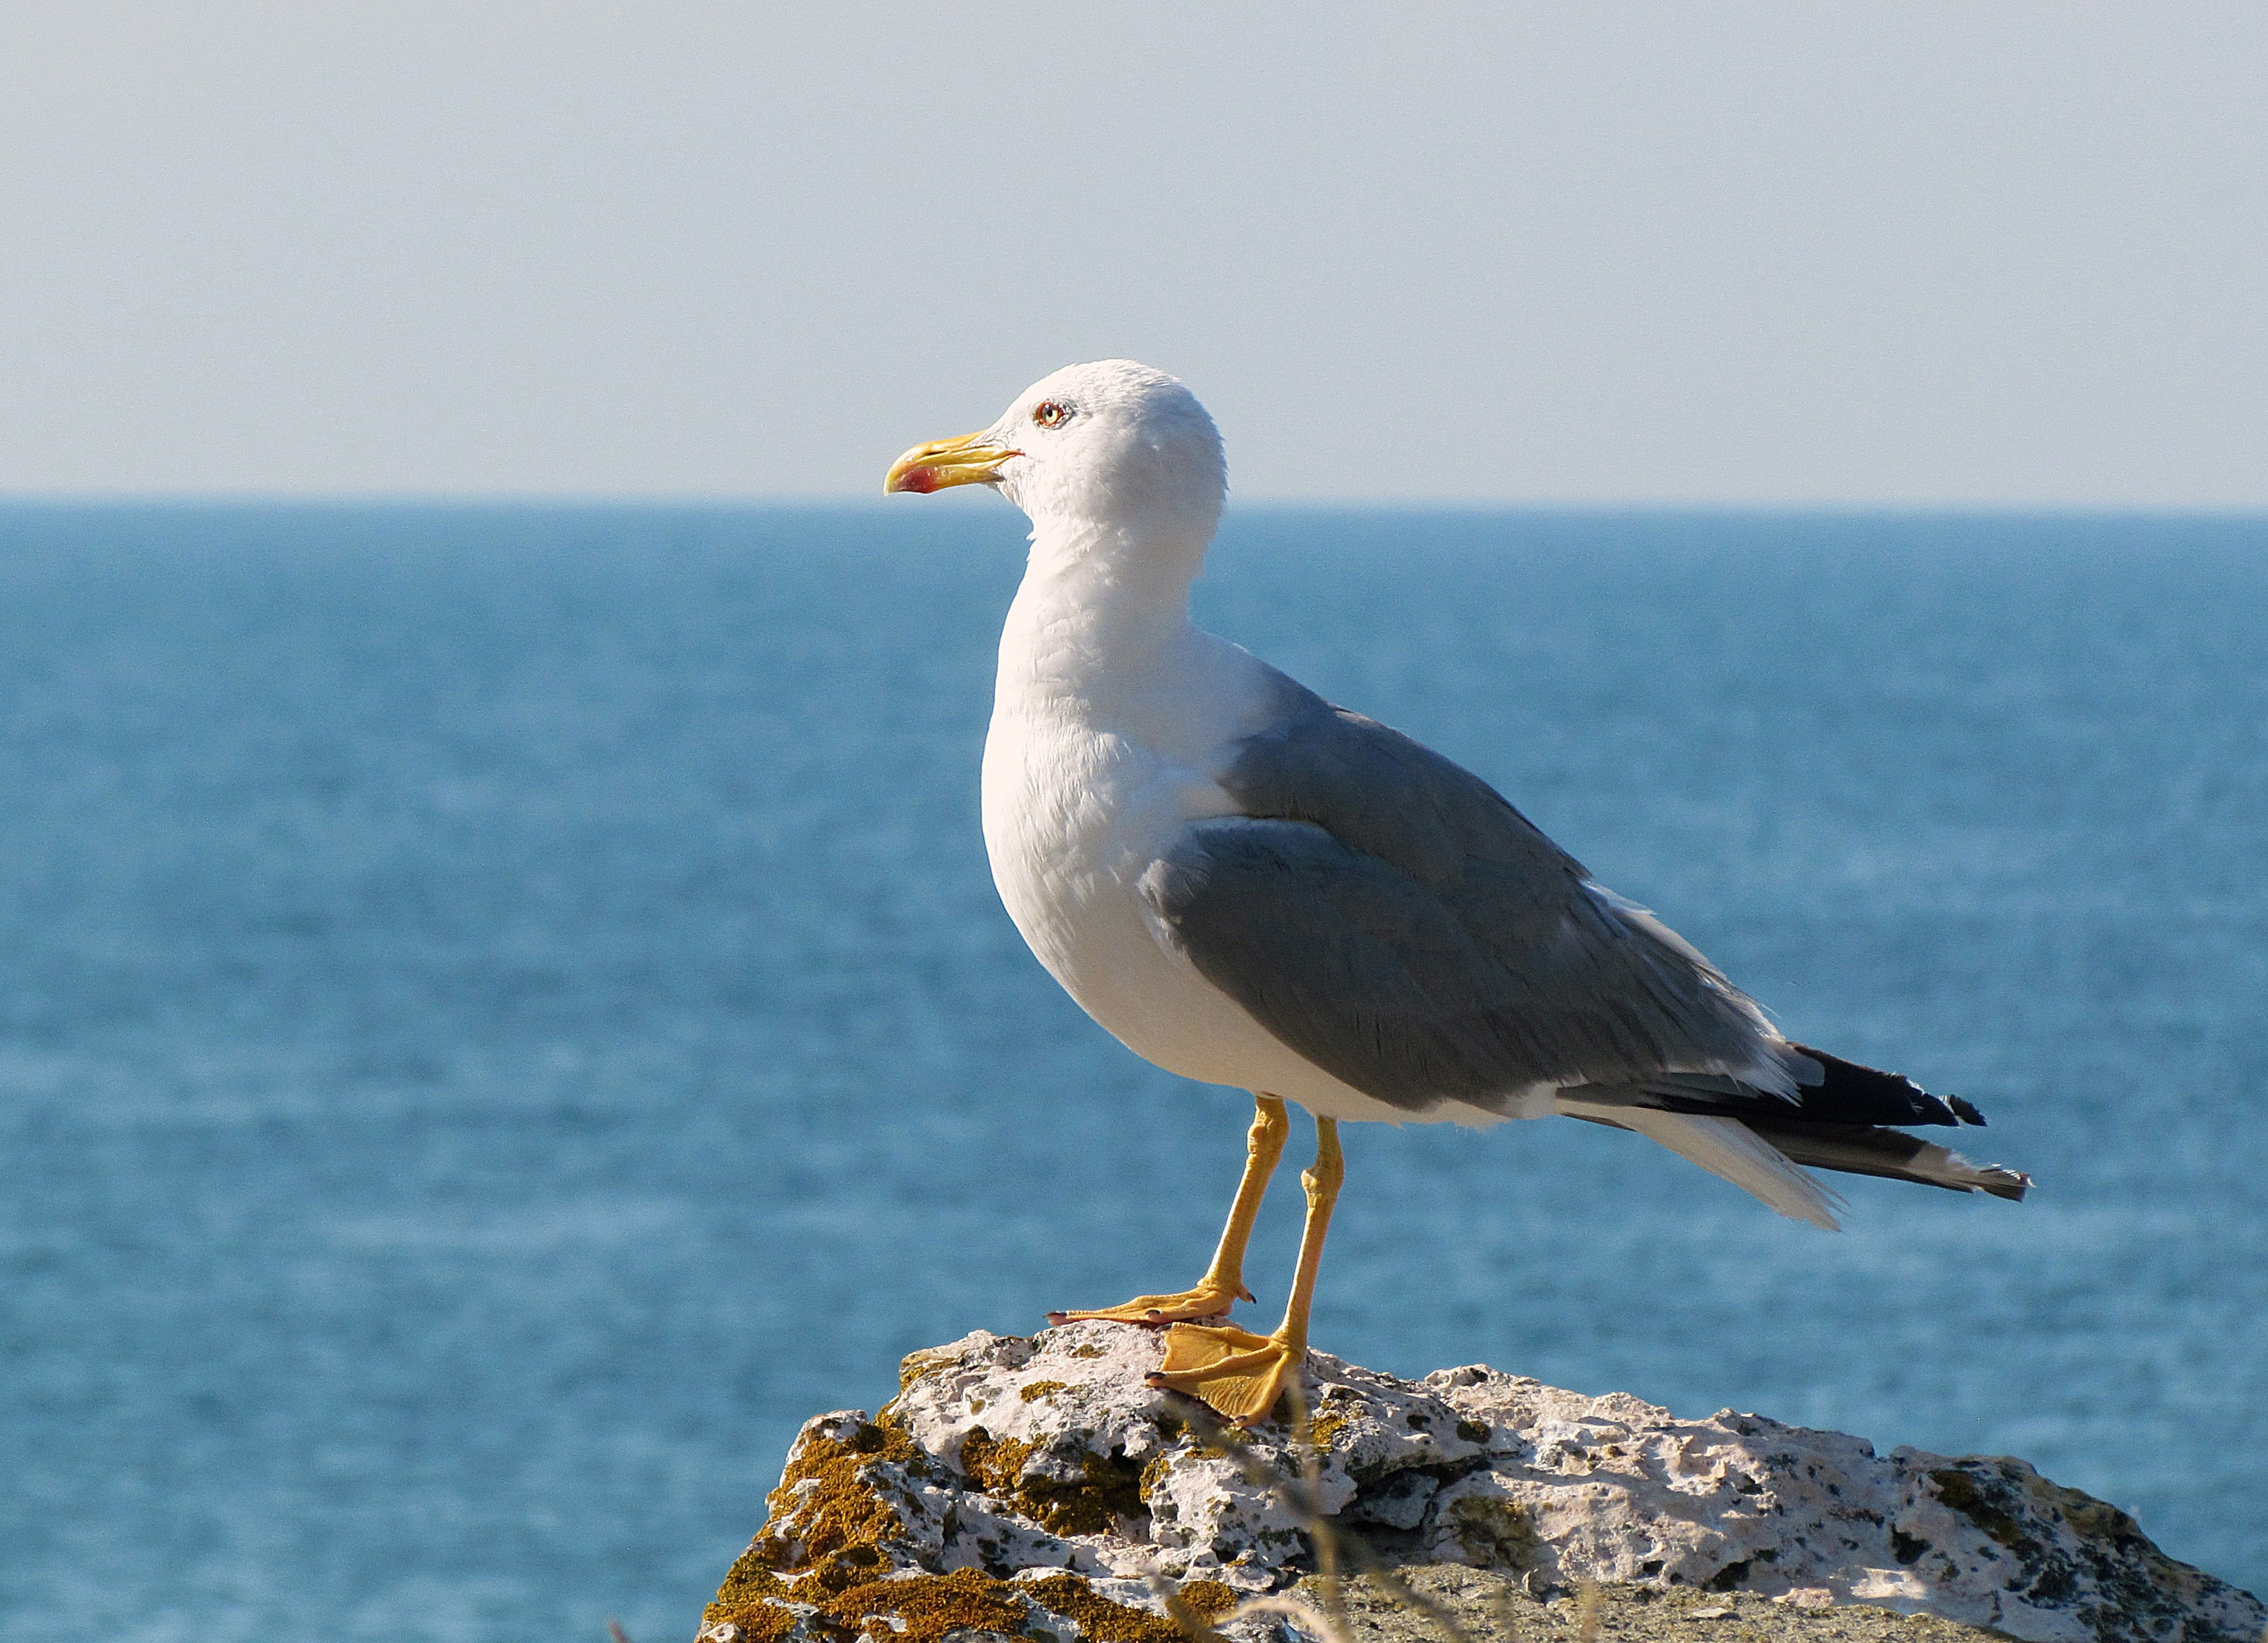
sea, rock, horizon, bird, seabird, seagull, summer, wildlife, gull, beak, fauna, vertebrate, albatross, charadriiformes, european herring gull, great black backed gull